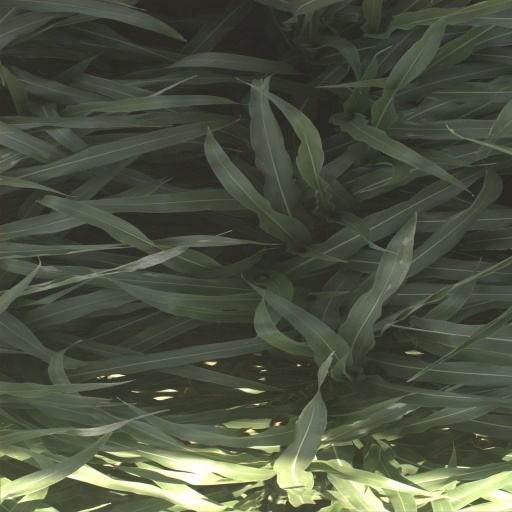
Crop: sorghum